J&R Lamb Studios

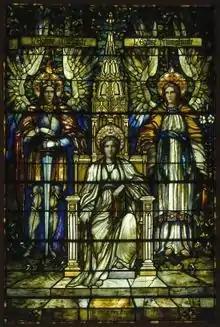
Frederick Stymetz Lamb. "Religion Enthroned", Brooklyn Museum. Gift of Irving T. Bush in memory of his father and mother, 29.1082. Creative Commons-BY-NC.

J&R Lamb Studios, America's oldest continuously-run decorative arts company, is famous as a stained glass maker, preceding the studios of both John LaFarge and Louis C. Tiffany.